Racine, Wisconsin

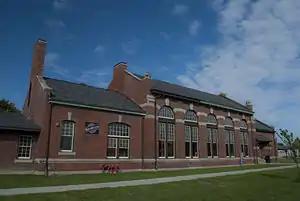
The Racine Depot was located along the Chicago and North Western Railway

Racine has the largest Danish population in North America. The city has become known for its Danish pastries, particularly kringle. Several local bakeries have been featured on the Food Network highlighting the pastry. In June 2010, President Barack Obama stopped at an O & H Danish Bakery before hosting a town hall meeting on the economy and jobs later that afternoon.